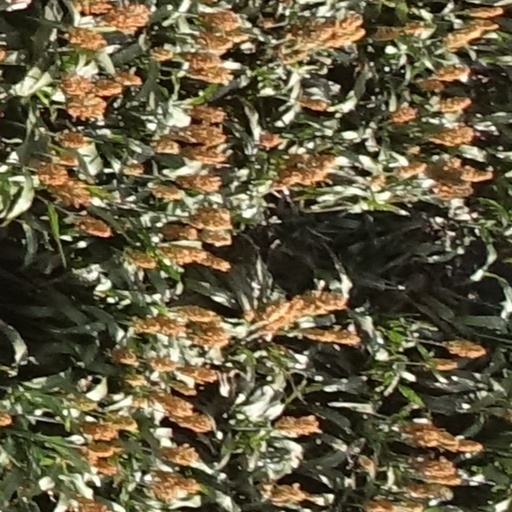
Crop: sorghum